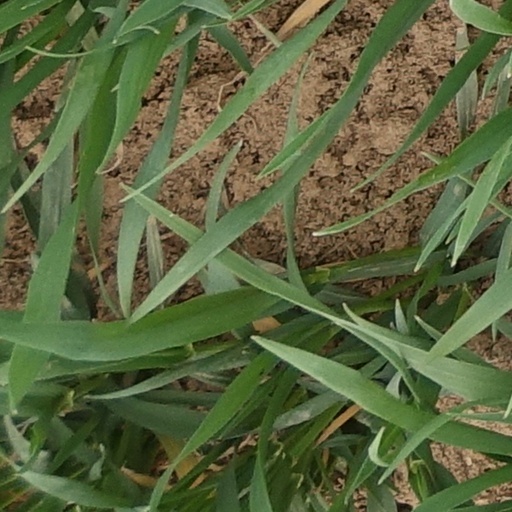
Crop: wheat